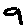
Label: 9